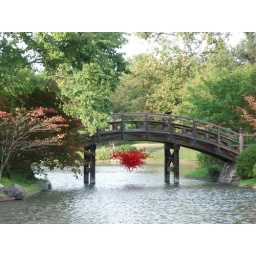
Chihuly's glass artwork under the bridge